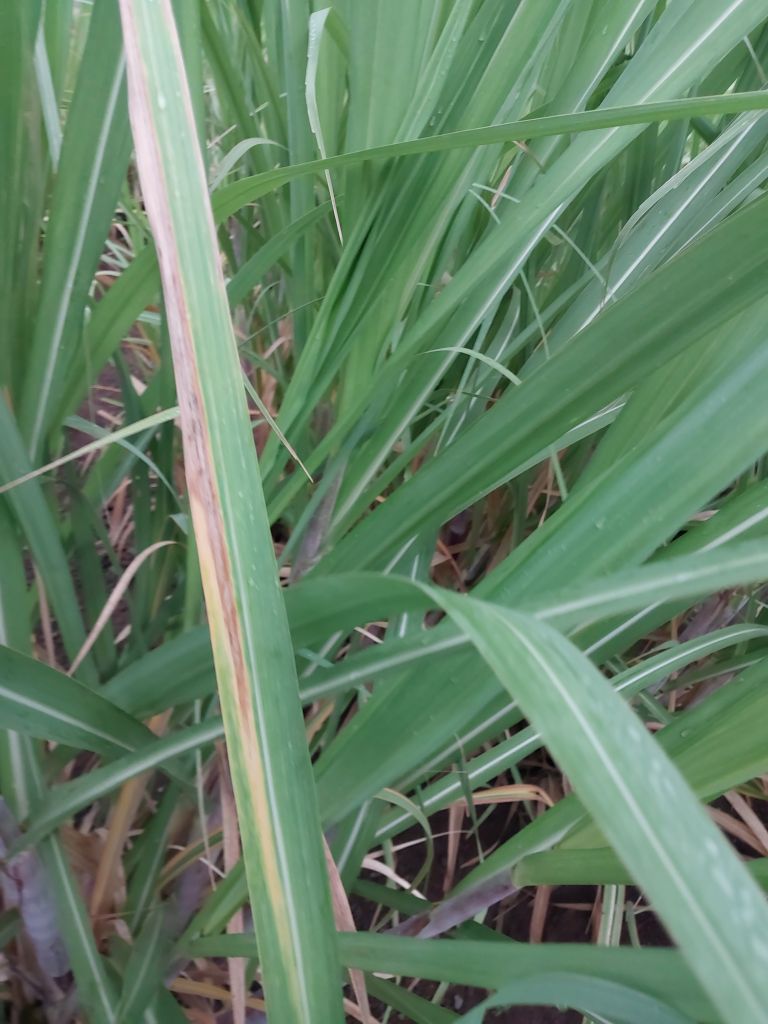
Label: Banded Chlorosis